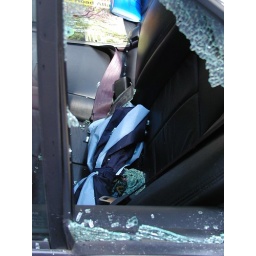
Glass all over the back seat of my car